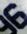
Number: 6